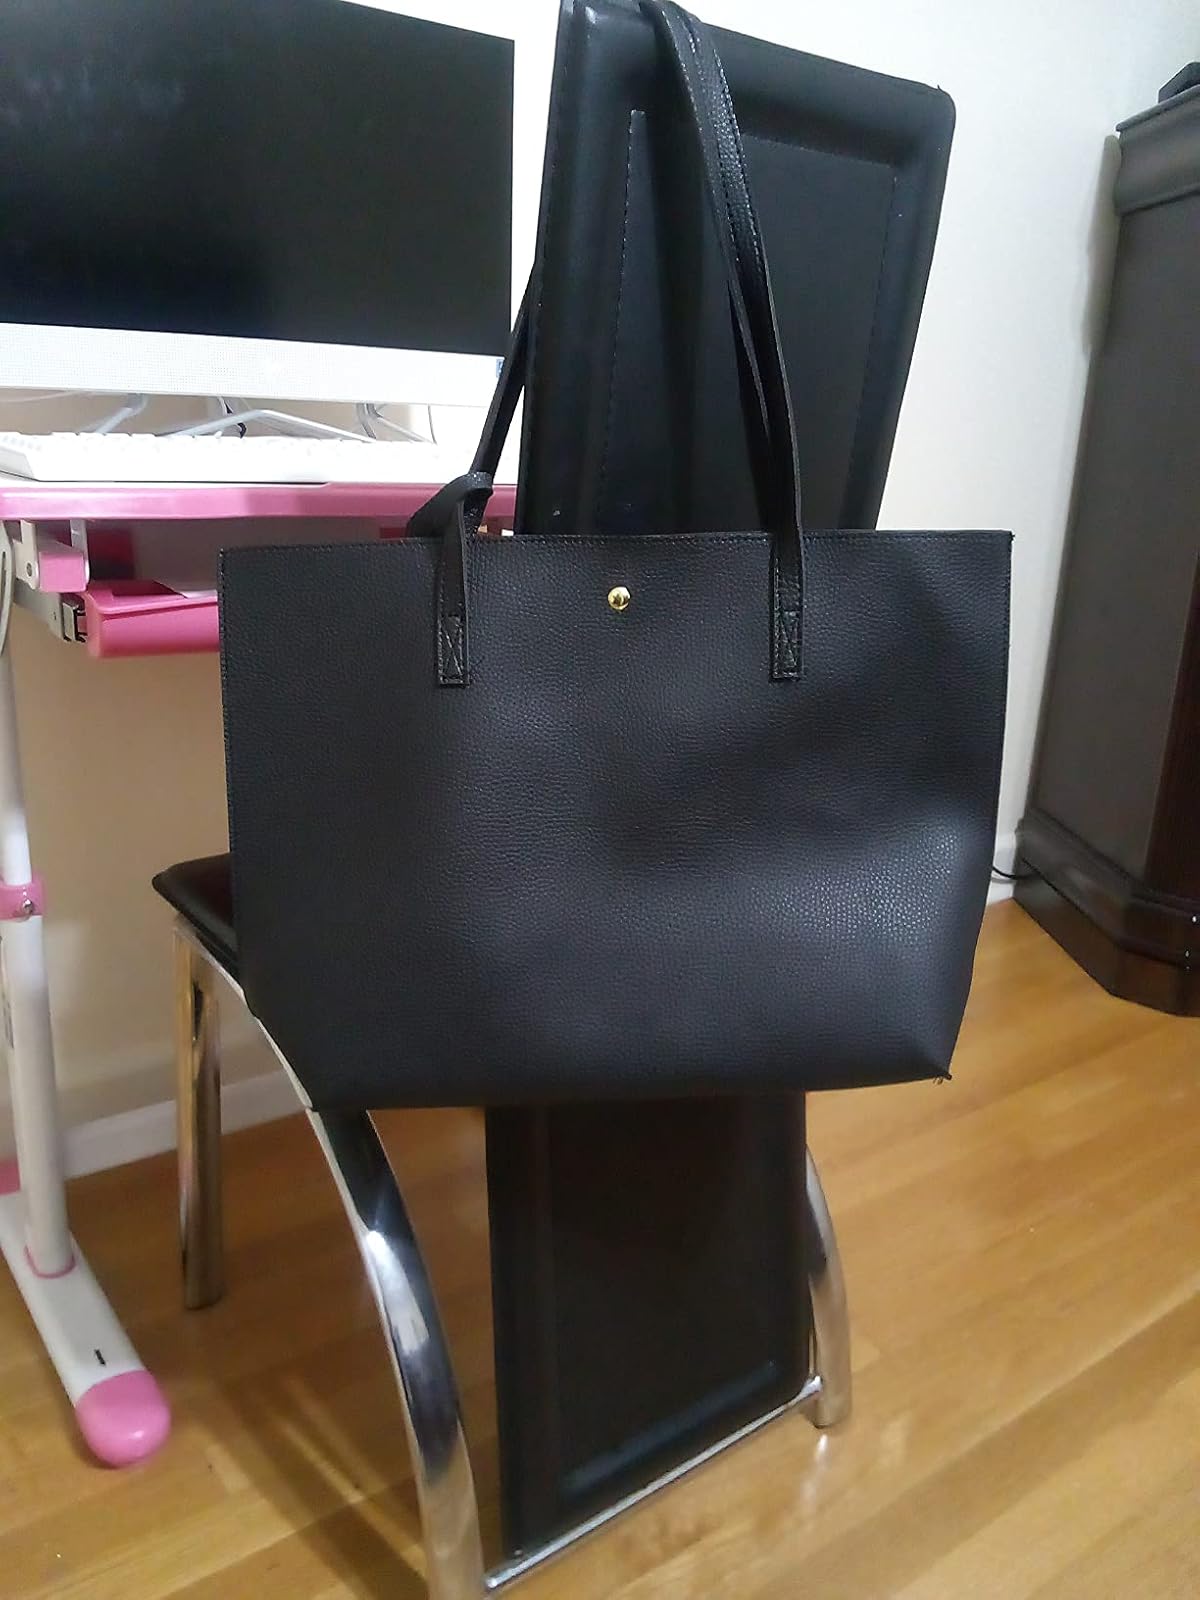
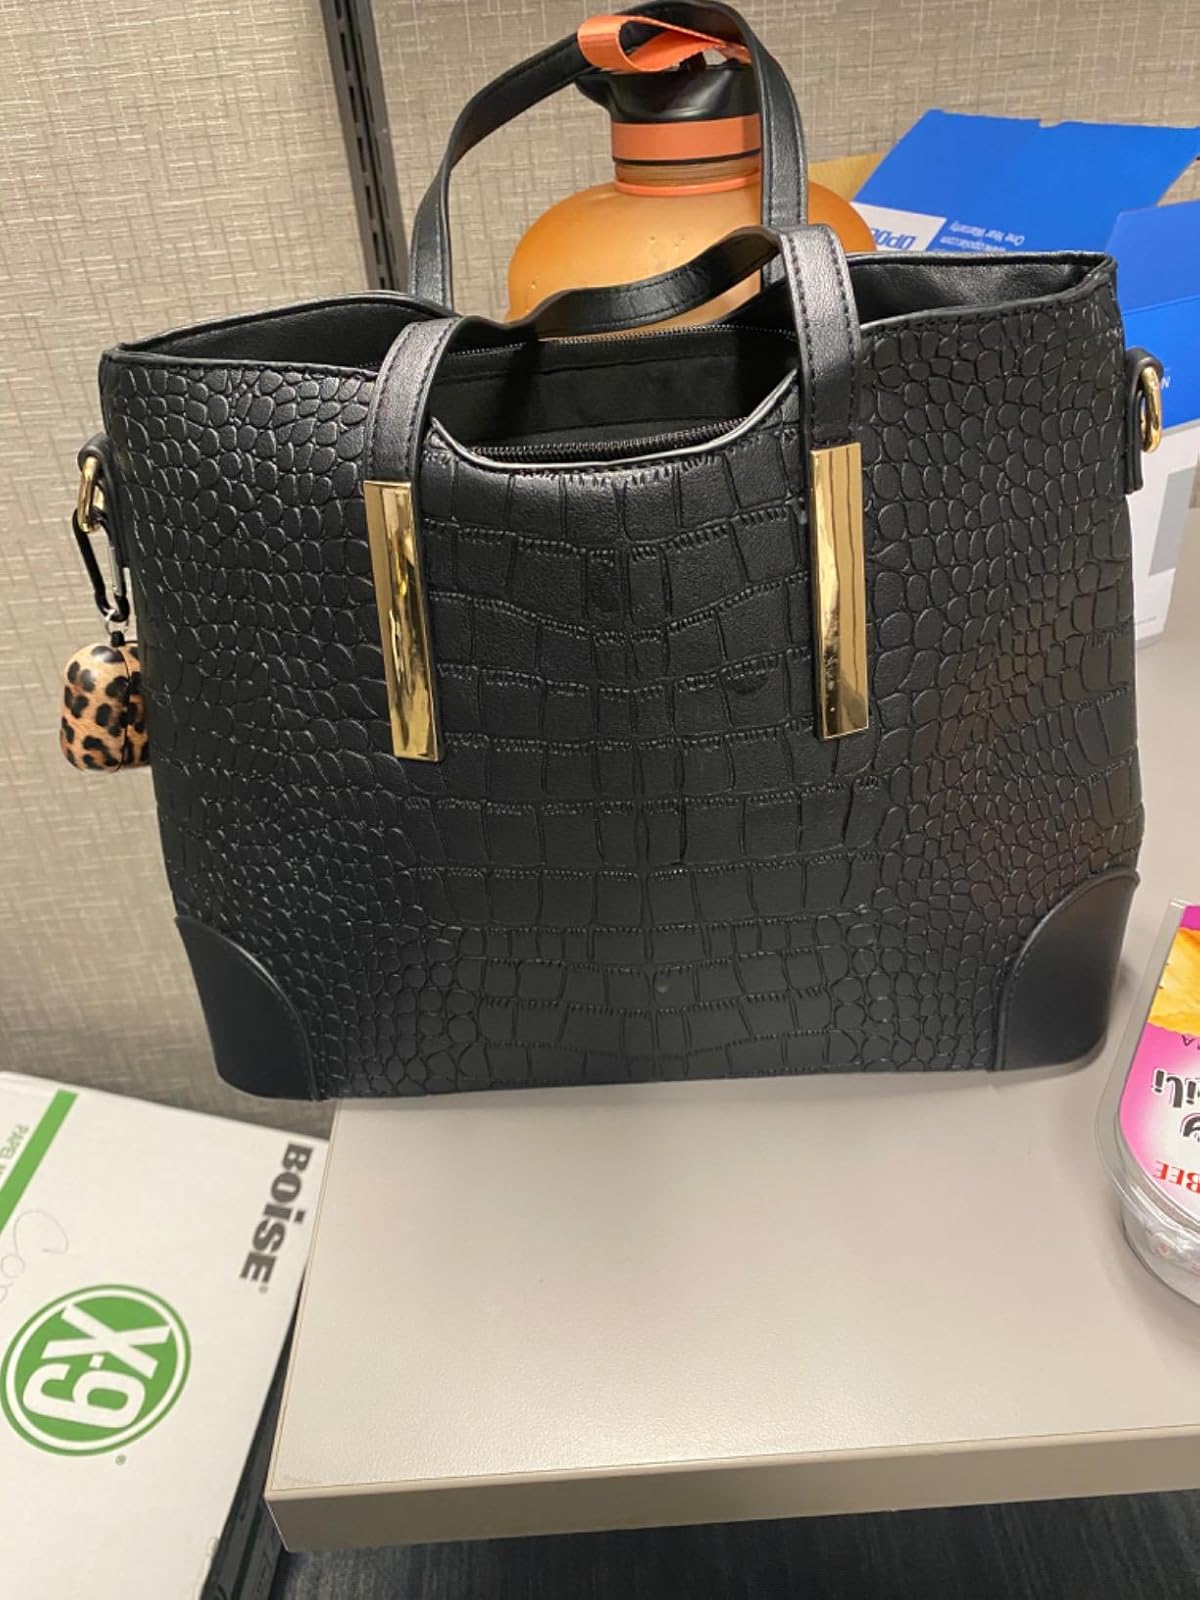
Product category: accessories_handbag
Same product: no